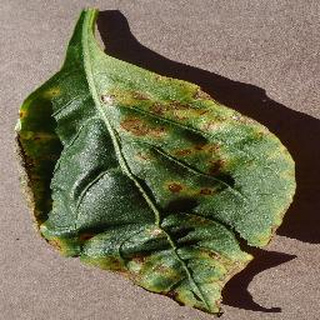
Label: bell_pepper_bacterial_spot